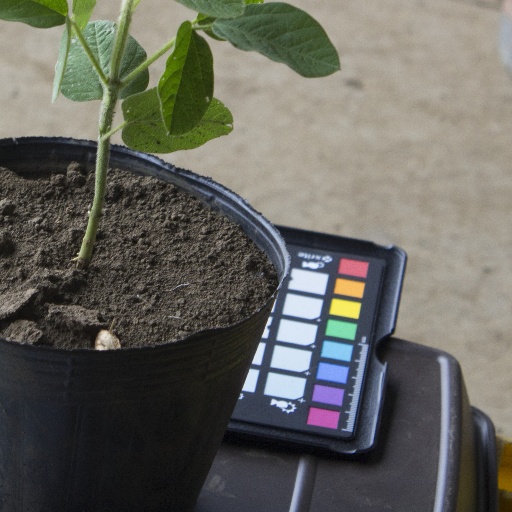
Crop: soybean